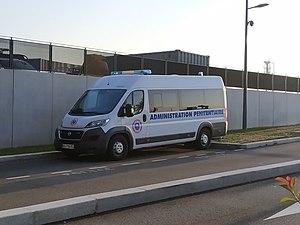
Fiat Ducato de l'administration pénitentiaire à l'Aéroport de Lyon-St-Éxupéry en 2018
L’administration pénitentiaire française a une triple mission :